Ha'Nephilim

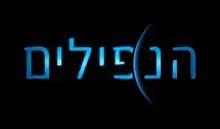
Intertitle.

Ha'Nephilim ("The Outsiders") is a television programme that was broadcast on Yes (Israel) written by Ruby Doanias and Chen Kliman. It is named after the biblical Nephilim, who are referred to in the show. The second season was broadcast on the Israeli Kids Channel.